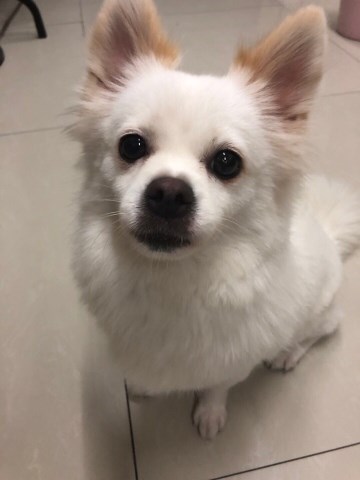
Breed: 1936-n000005-Pomeranian